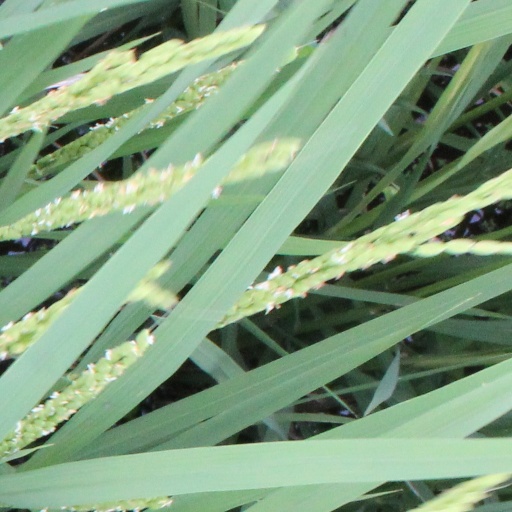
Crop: rice